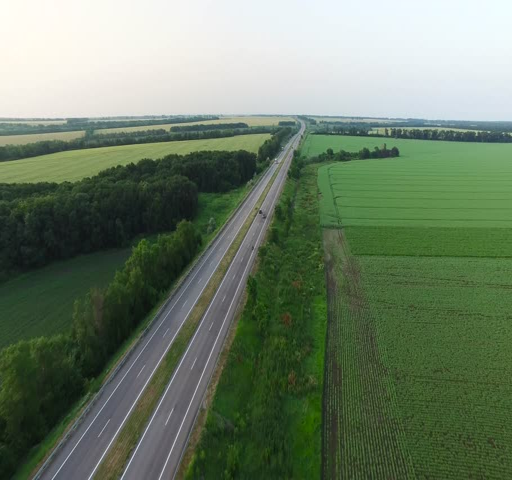
cars driving along a country road in the woods on a summer day .